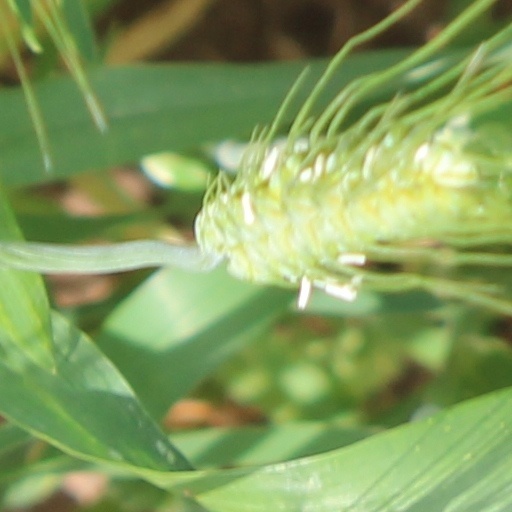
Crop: wheat